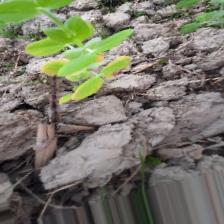
Label: Ascochyta blight